Sky position (RA, Dec in degrees): 184.545, 8.322
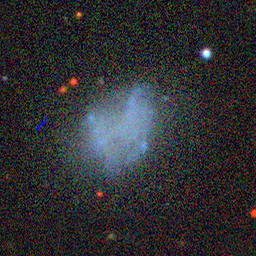
Galaxy morphology: Disturbed Galaxies